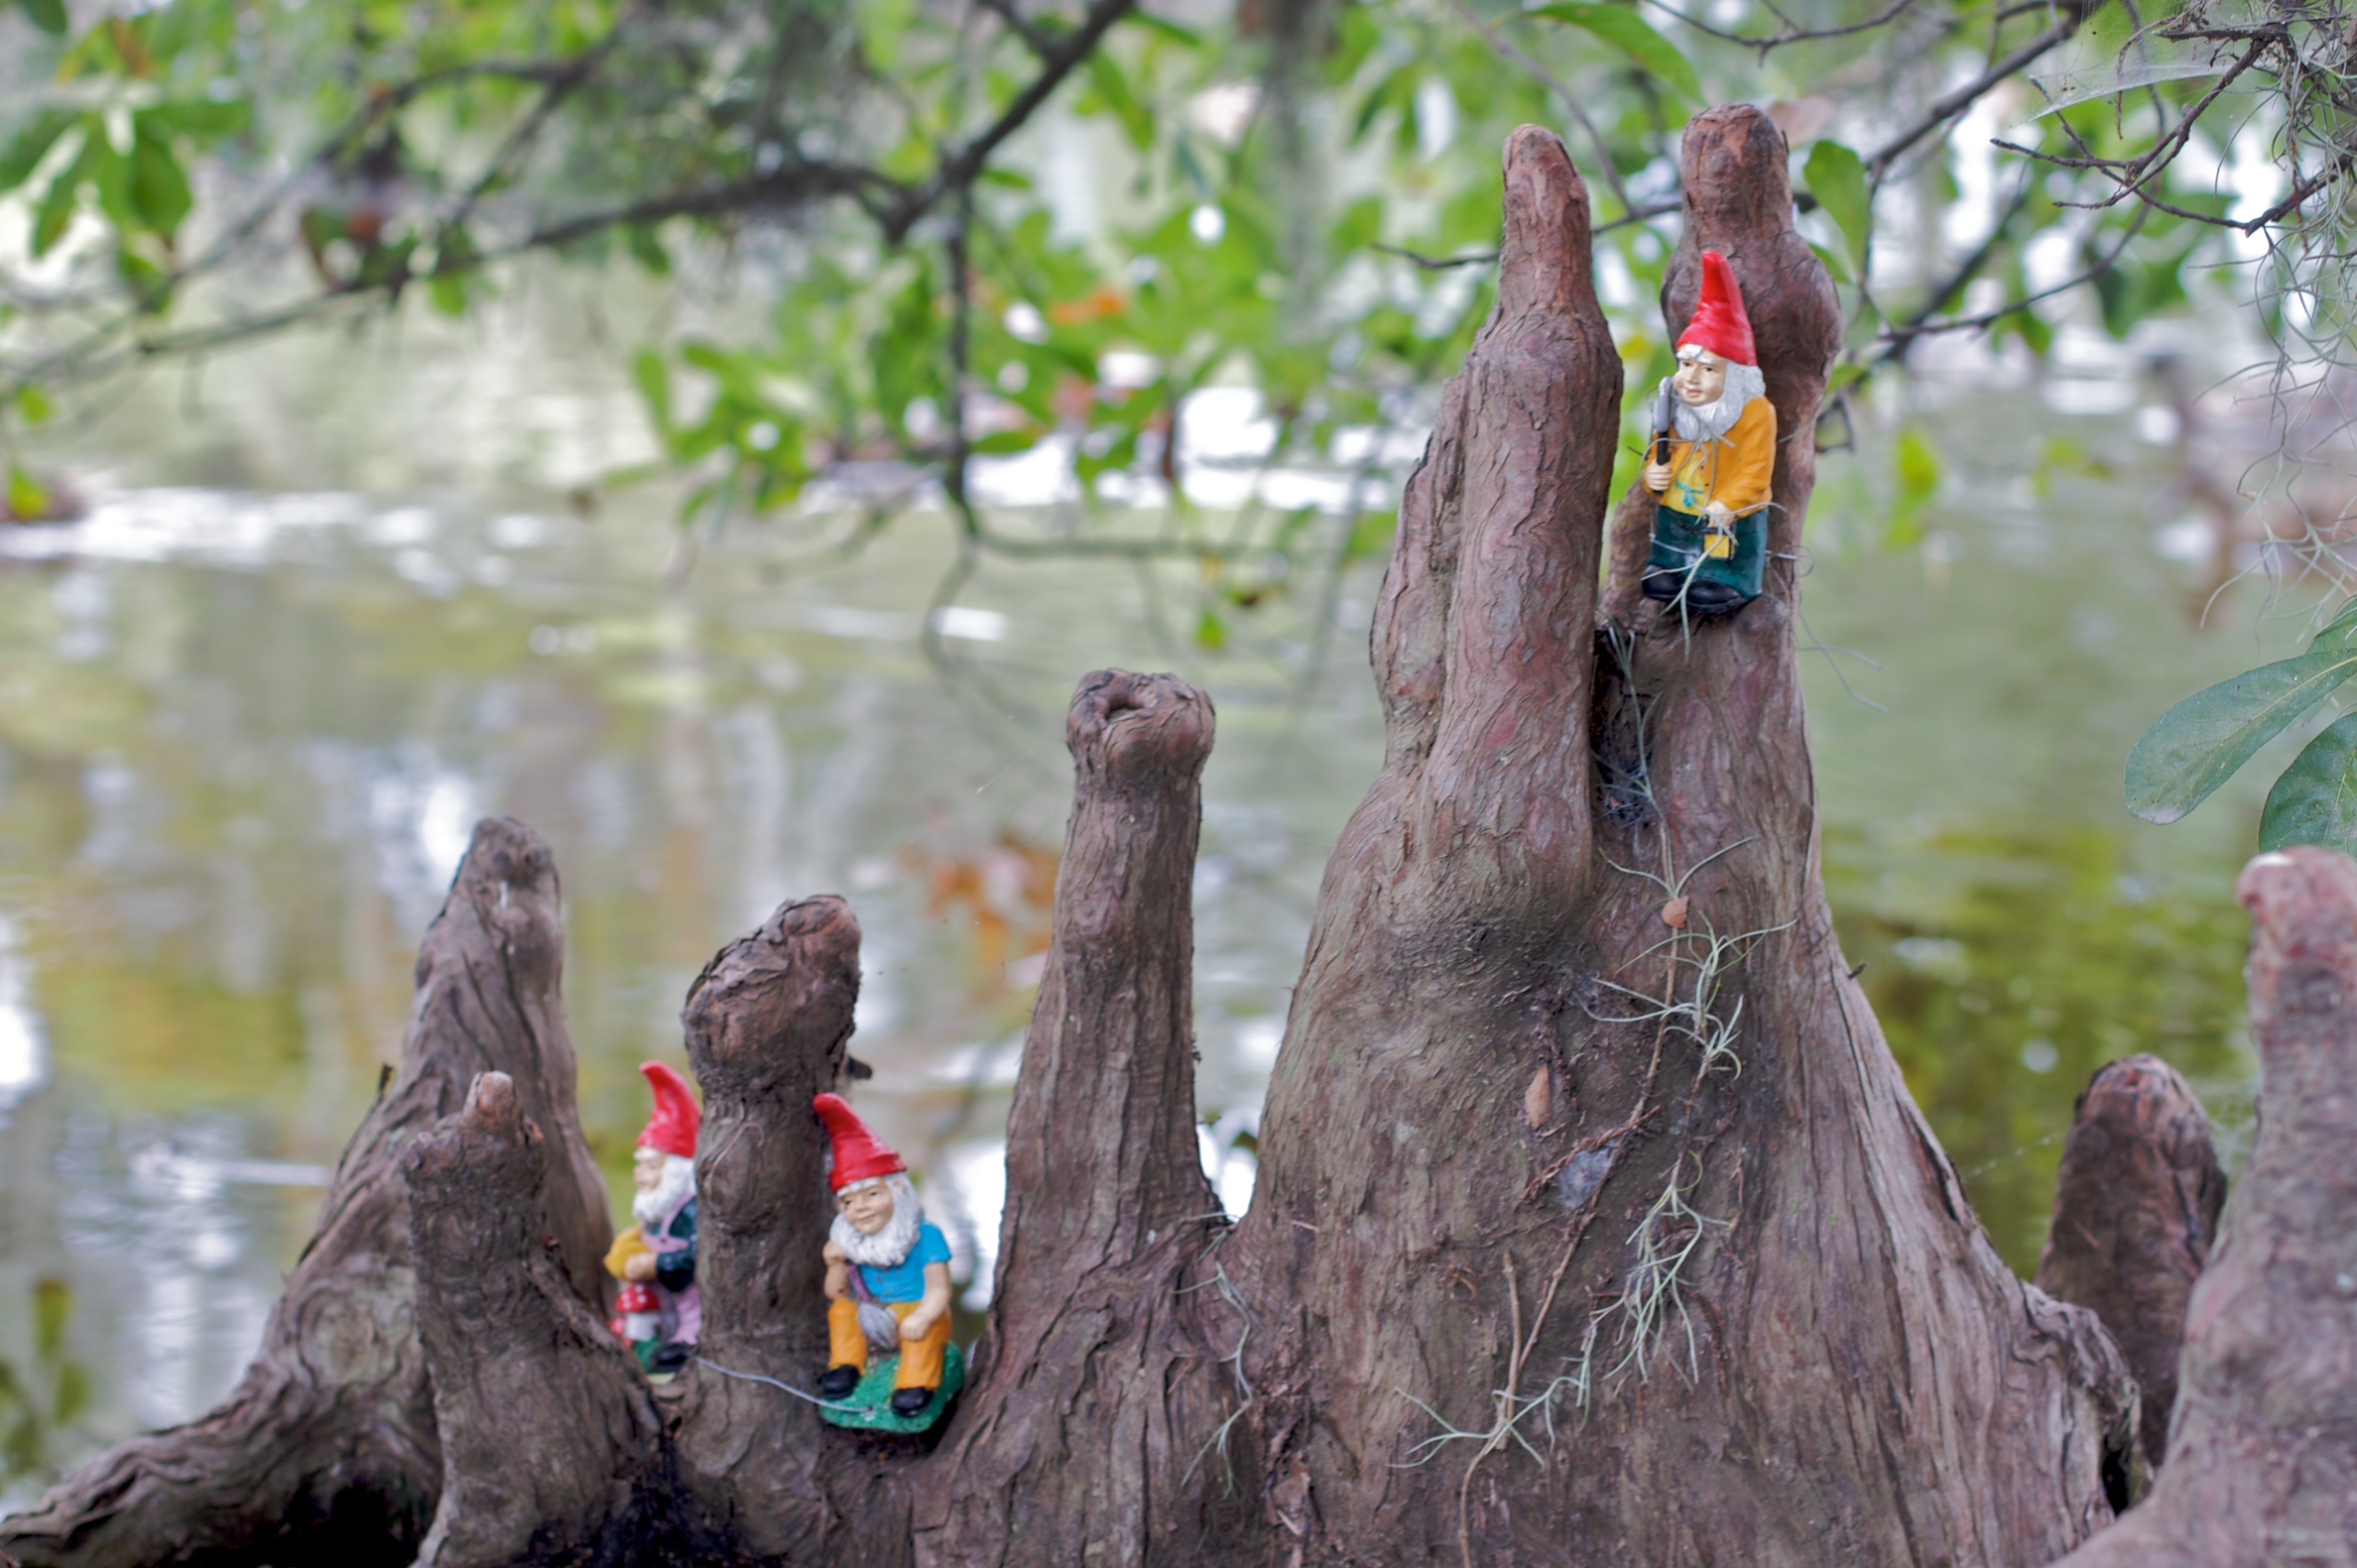
tree, bird, wildlife, zoo, jungle, fauna